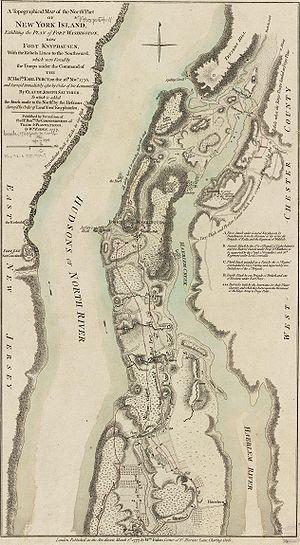
La bataille de Fort Washington est une bataille de la guerre d'indépendance des États-Unis entre les États-Unis et la Grande-Bretagne. La bataille, menée le 16 novembre 1776, s'est soldée par une victoire britannique avec la reddition de toute la garnison de Fort Washington.